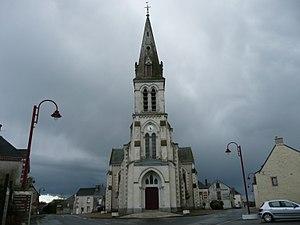
Senonnes - Bourg - Église Saint-Pierre et Saint-Paul
Senonnes est une commune française, située dans le département de la Mayenne en région Pays de la Loire, peuplée de 357 habitants.